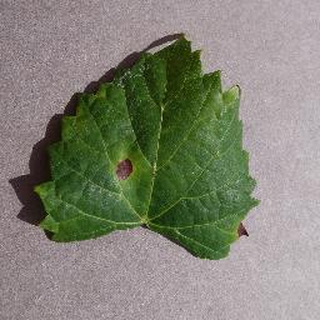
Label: grape_black_rot